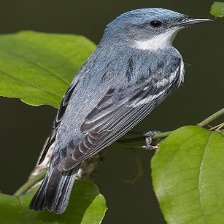
Species: CERULEAN WARBLER
Scientific name: SETOPHAGA CERULEA